Onam

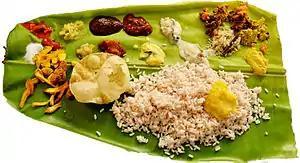
Sadya is the traditional nine or more course vegetarian meal served on banana leaf.

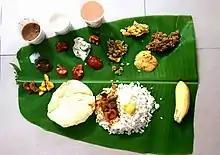
Onam harvest festival is marked with a special feast lunch on last day and includes rice and a sweet at the end.

The "Onam sadya" (feast) is another indispensable part of Onam, and almost every Keralite either makes or attends one. The Onasadya reflects the spirit of the season and is traditionally made with seasonal vegetables such as yam, cucumber, ash gourd and so on. The feast is served on plantain leaves and consists of nine courses, but may include over two dozen dishes, including (but not limited to): Chips (especially Banana chips), Sharkaraveratti (Fried pieces of banana coated with jaggery), Pappadam, various vegetable and soups such as Injipuli (also called PuliInji), Thoran, Mezhukkupuratti, Kaalan, Olan, Avial, Sambhar, Dal served along with a small quantity of ghee, Erisheri, Molosyam, Rasam, Puliseri (also referred to as Velutha curry), Kichadi (not to be confused with Khichdi) and Pachadi (its sweet variant), Moru (buttermilk or curd mixed with water), Pickles both sweet and sour, and coconut chutney. The feast ends with a series of dessert called Payasam (a sweet dish made of milk, sugar, jaggery, and other traditional Indian savouries) eaten either straight or mixed with ripe small plantain. The curries are served with rice, usually the 'Kerala Matta' parboiled rice preferred in Kerala.